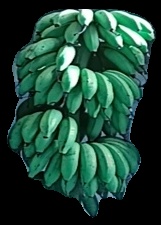
Variety: rasbale
Grade: grade2